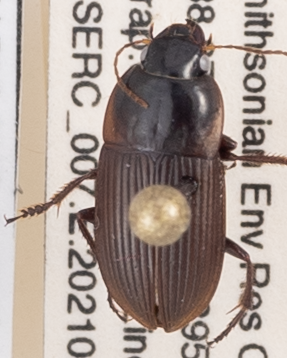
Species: Anisodactylus ovularis
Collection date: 2021-08-05
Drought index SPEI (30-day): -1.06
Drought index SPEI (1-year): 1.418
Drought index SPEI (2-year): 1.45